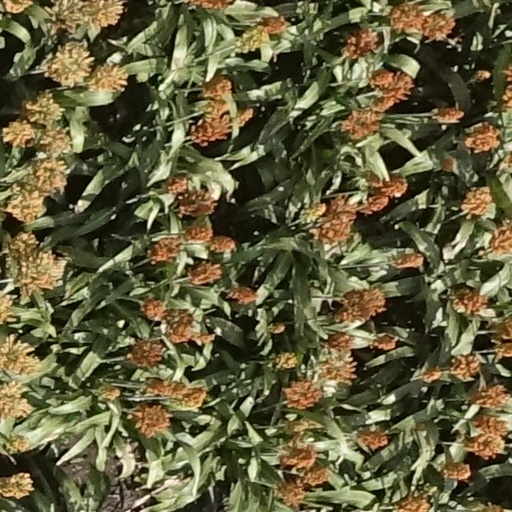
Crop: sorghum